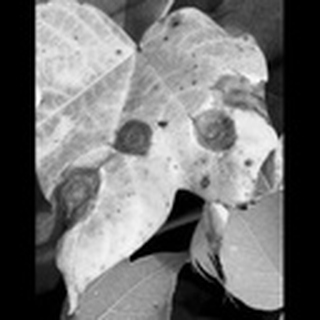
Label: cotton_target_spot